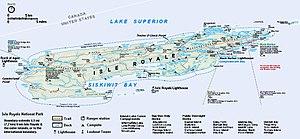
L'Isle Royale est une île des Grands Lacs, au nord-ouest du Lac Supérieur. Elle mesure 72 kilomètres de long sur 14 kilomètres de large. Sa superficie est de 535 km². Elle est la seconde plus grande île des Grands Lacs après l'île Manitoulin située sur le lac Huron au Canada.